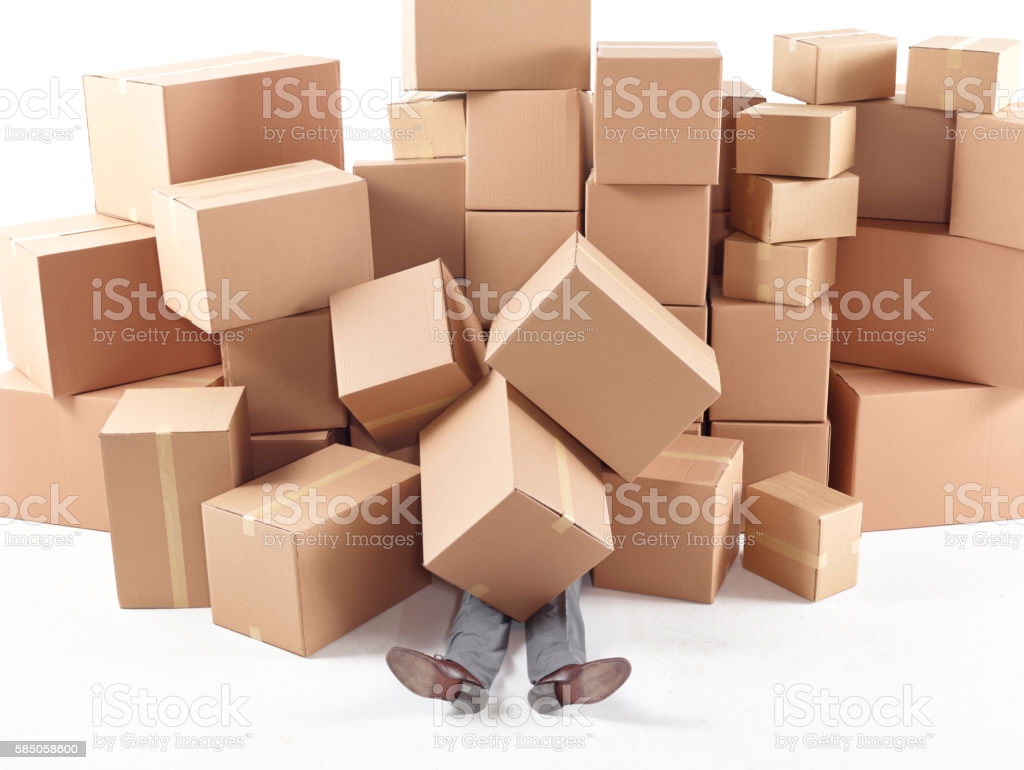
Label: cardboard